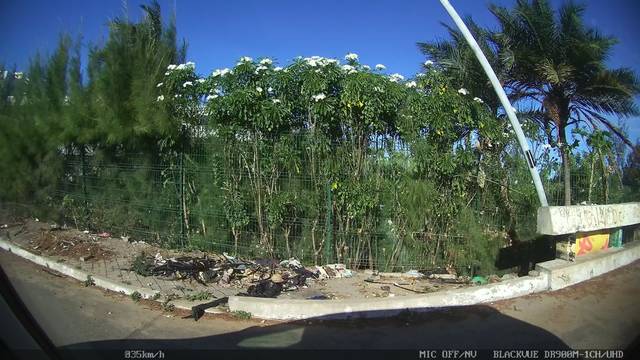
Region: Brazil
Coordinates: -3.72, -38.529